Cat Girl

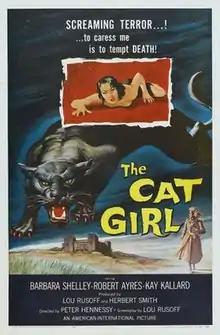
Film poster

Cat Girl is a 1957 horror film directed by Alfred Shaughnessy and starring Barbara Shelley, Robert Ayres, and Kay Callard. It was produced by Herbert Smith and Lou Rusoff. The film was an unofficial remake of Val Lewton's "Cat People" (1942). In the United States American International Pictures released "Cat Girl" on a double bill with "The Amazing Colossal Man" (1957).